Theodore Joslin

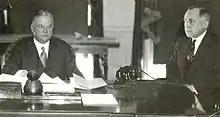
Joslin (right) with President Hoover

Theodore Goldsmith Joslin (February 28, 1890 – April 12, 1944) was the second White House Press Secretary under President Herbert Hoover from 1931 until 1933.